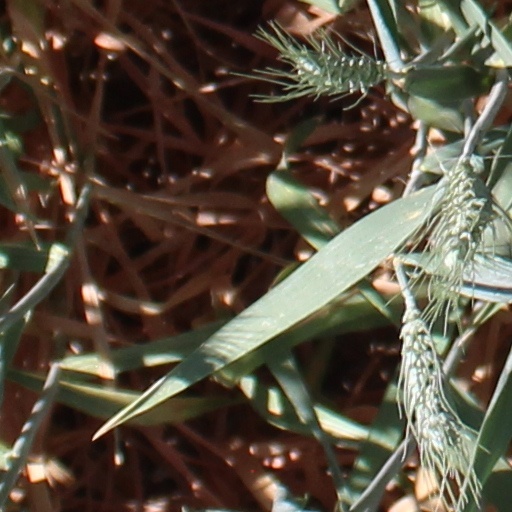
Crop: wheat